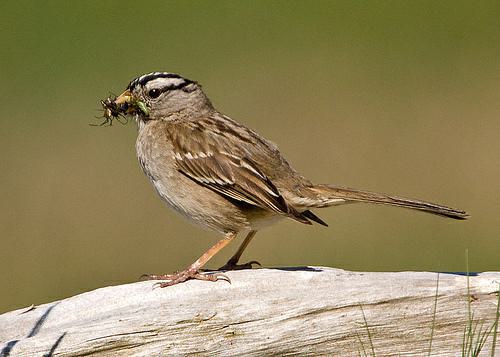
A photo of a white crowned sparrow